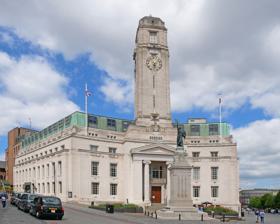
Building: Luton Town Hall
Country: United Kingdom
Year built: 1846
Municipal building in Luton, Bedfordshire, England Luton Town Hall The current Town Hall, from George Street, Luton Location George Street, Luton Coordinates 51°52′48″N 0°25′04″W / 51.8799°N 0.4178°W / 51.8799; -0.4178 Built 1936 Architect Bradshaw Gass & Hope Architectural style(s) neoclassical style Listed Building – Grade II Designated 27 August 1998 Reference no. 1376193 Shown in Bedfordshire Luton Town Hall is a building at the junction between Manchester Street, Upper George Street and George Street, Luton , England; the current building was completed in 1936 on the site of the older Town Hall, which was burnt down on 19 July 1919, following the Peace Day Riots. The current hall, which is the headquarters of Luton Borough Council , is a Grade II listed building . History First town hall The old Town Hall in 1897, from George Street, Luton The original Town Hall was built in the classical style with Doric columns supporting a frieze designed by Luton architects John Williams and Sons in 1846 and was built for a total cost excluding the purchasing of the land for £2,200. In 1856 a small tower and clock was added in commemoration of the Crimean War . It was built by the Town Hall Company to hold public meetings and entertainment in the town and was only brought into public ownership by the Luton Local Board of Health in 1874. The building became the headquarters of Luton Borough Council after it succeeded the Local Board of Health in 1876. On Peace Day, 19 July 1919, a crowd of ex-servicemen assembled, unhappy with unemployment and other grievances. The riot started after members of the council arrived to read out the proclamation of peace and many in the crowd expressed their disapproval. Tension boiled over into violence and a number of protesters broke through the police line and forcibly entered the town hall. Shortly after a number of violent clashes took place, with the town hall being stormed by the crowd and eventually set on fire. Order was eventually restored to the town by midnight on 19 July, but the fire brigade were unable to extinguish the fire and by the next morning the town hall was little more than ruins. The remains of the building were demolished in August 1919 and the statue "Peace", which was designed by Sir Reginald Blomfield and inscribed with the names of dead servicemen from the First World War , was unveiled in 1922. Following the destruction of the building the town's administration was carried out from the Carnegie library . Second town hall The original site offered the best location in the town for a replacement town hall and in 1930, a competition was held for designs for the new town hall: there were 86 entries to the competition. The competition was won by Bradshaw Gass & Hope from Bolton with a neoclassical style design incorporating Art Deco features. It was built with a steel frame and clad in grey Portland stone and was officially opened by The Duke of Kent on 28 October 1936. Many of the interior features were designed to recall images from the town's coat of arms, which was carved in stone above the main entrance, the bee, the wheatsheaf, the rose and the thistle. The new clock and bells were manufactured by Gillett & Johnston of Croydon; the hour bell installed was the heaviest in the county, weighing approximately two tonnes. During the Second World War , the clock tower was camouflaged to protect it during air raids as the bright white stonework would have been highly visible from the air. The town hall continued to serve as the headquarters of the borough council for much of the 20th century and remained a meeting place for the enlarged Luton Borough Council which was formed in 1974. During the 1980s an extension was built on Manchester Street to provide additional office space. References